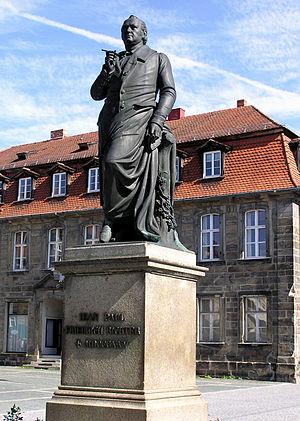
La fonderie royale de Munich est une fonderie d'art coulant exclusivement du bronze qui exista entre 1822 et 1931. Beaucoup de statues de Munich et de ses environs y ont été réalisées.